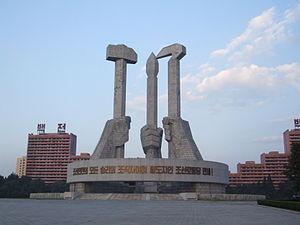
Le Monument à la fondation du Parti se trouve à Pyongyang en Corée du Nord. Il représente une faucille, un marteau et un pinceau de calligraphie qui symbolisent respectivement les paysans, les ouvriers et les intellectuels. Il mesure 50 m de haut pour symboliser le 50ᵉ anniversaire de la fondation du Parti du travail de Corée. Le nombre de dalles formant la ceinture entourant le monument et son diamètre correspond à la date de naissance de Kim Jong-il. L'inscription sur la ceinture extérieure signifie : « Les organisateurs de la victoire du peuple coréen et le chef du Parti du travail de Corée ! ». À l'intérieur de la ceinture sont présents trois reliefs en bronze avec chacun une signification distincte : La racine historique du parti, l'unité des personnes sous le Parti et la vision du Parti pour un avenir progressif. Deux bâtiments en forme de drapeau rouge avec des lettres formant les mots « Toujours victorieux » entourent le monument.